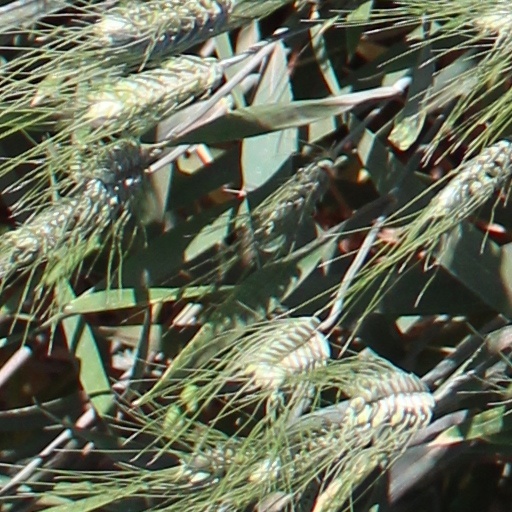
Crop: wheat